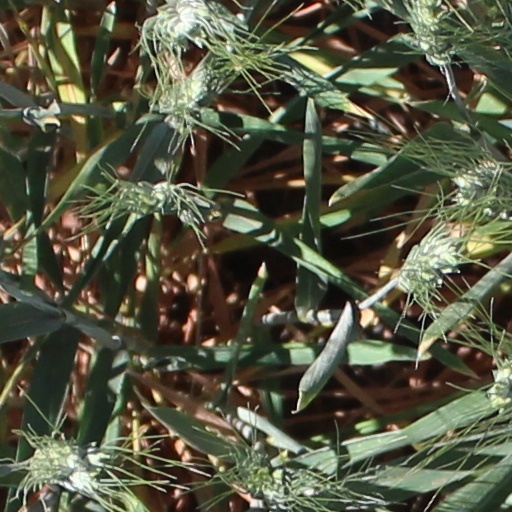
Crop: wheat